The Wayans Bros.

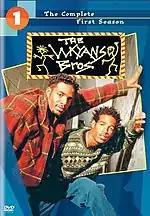
The first season DVD cover for "The Wayans Bros."

At that same time, Chicago based national cable superstation WGN began airing reruns of the series, airing the series until 2002 (when its broadcast syndication run also ended); WGN (both the local Chicago feed and the national superstation feed) aired "The Wayans Bros." in first run form from 1995 to 1999, when WGN (whose local Chicago feed was an affiliate of the network) carried WB programming nationally to make The WB available to markets where a local affiliate did not exist ("The Wayans Bros." is one of three WB series to have aired on WGN in both first run and syndication form; "The Parent 'Hood", "7th Heaven", and "Sister, Sister" being the others).